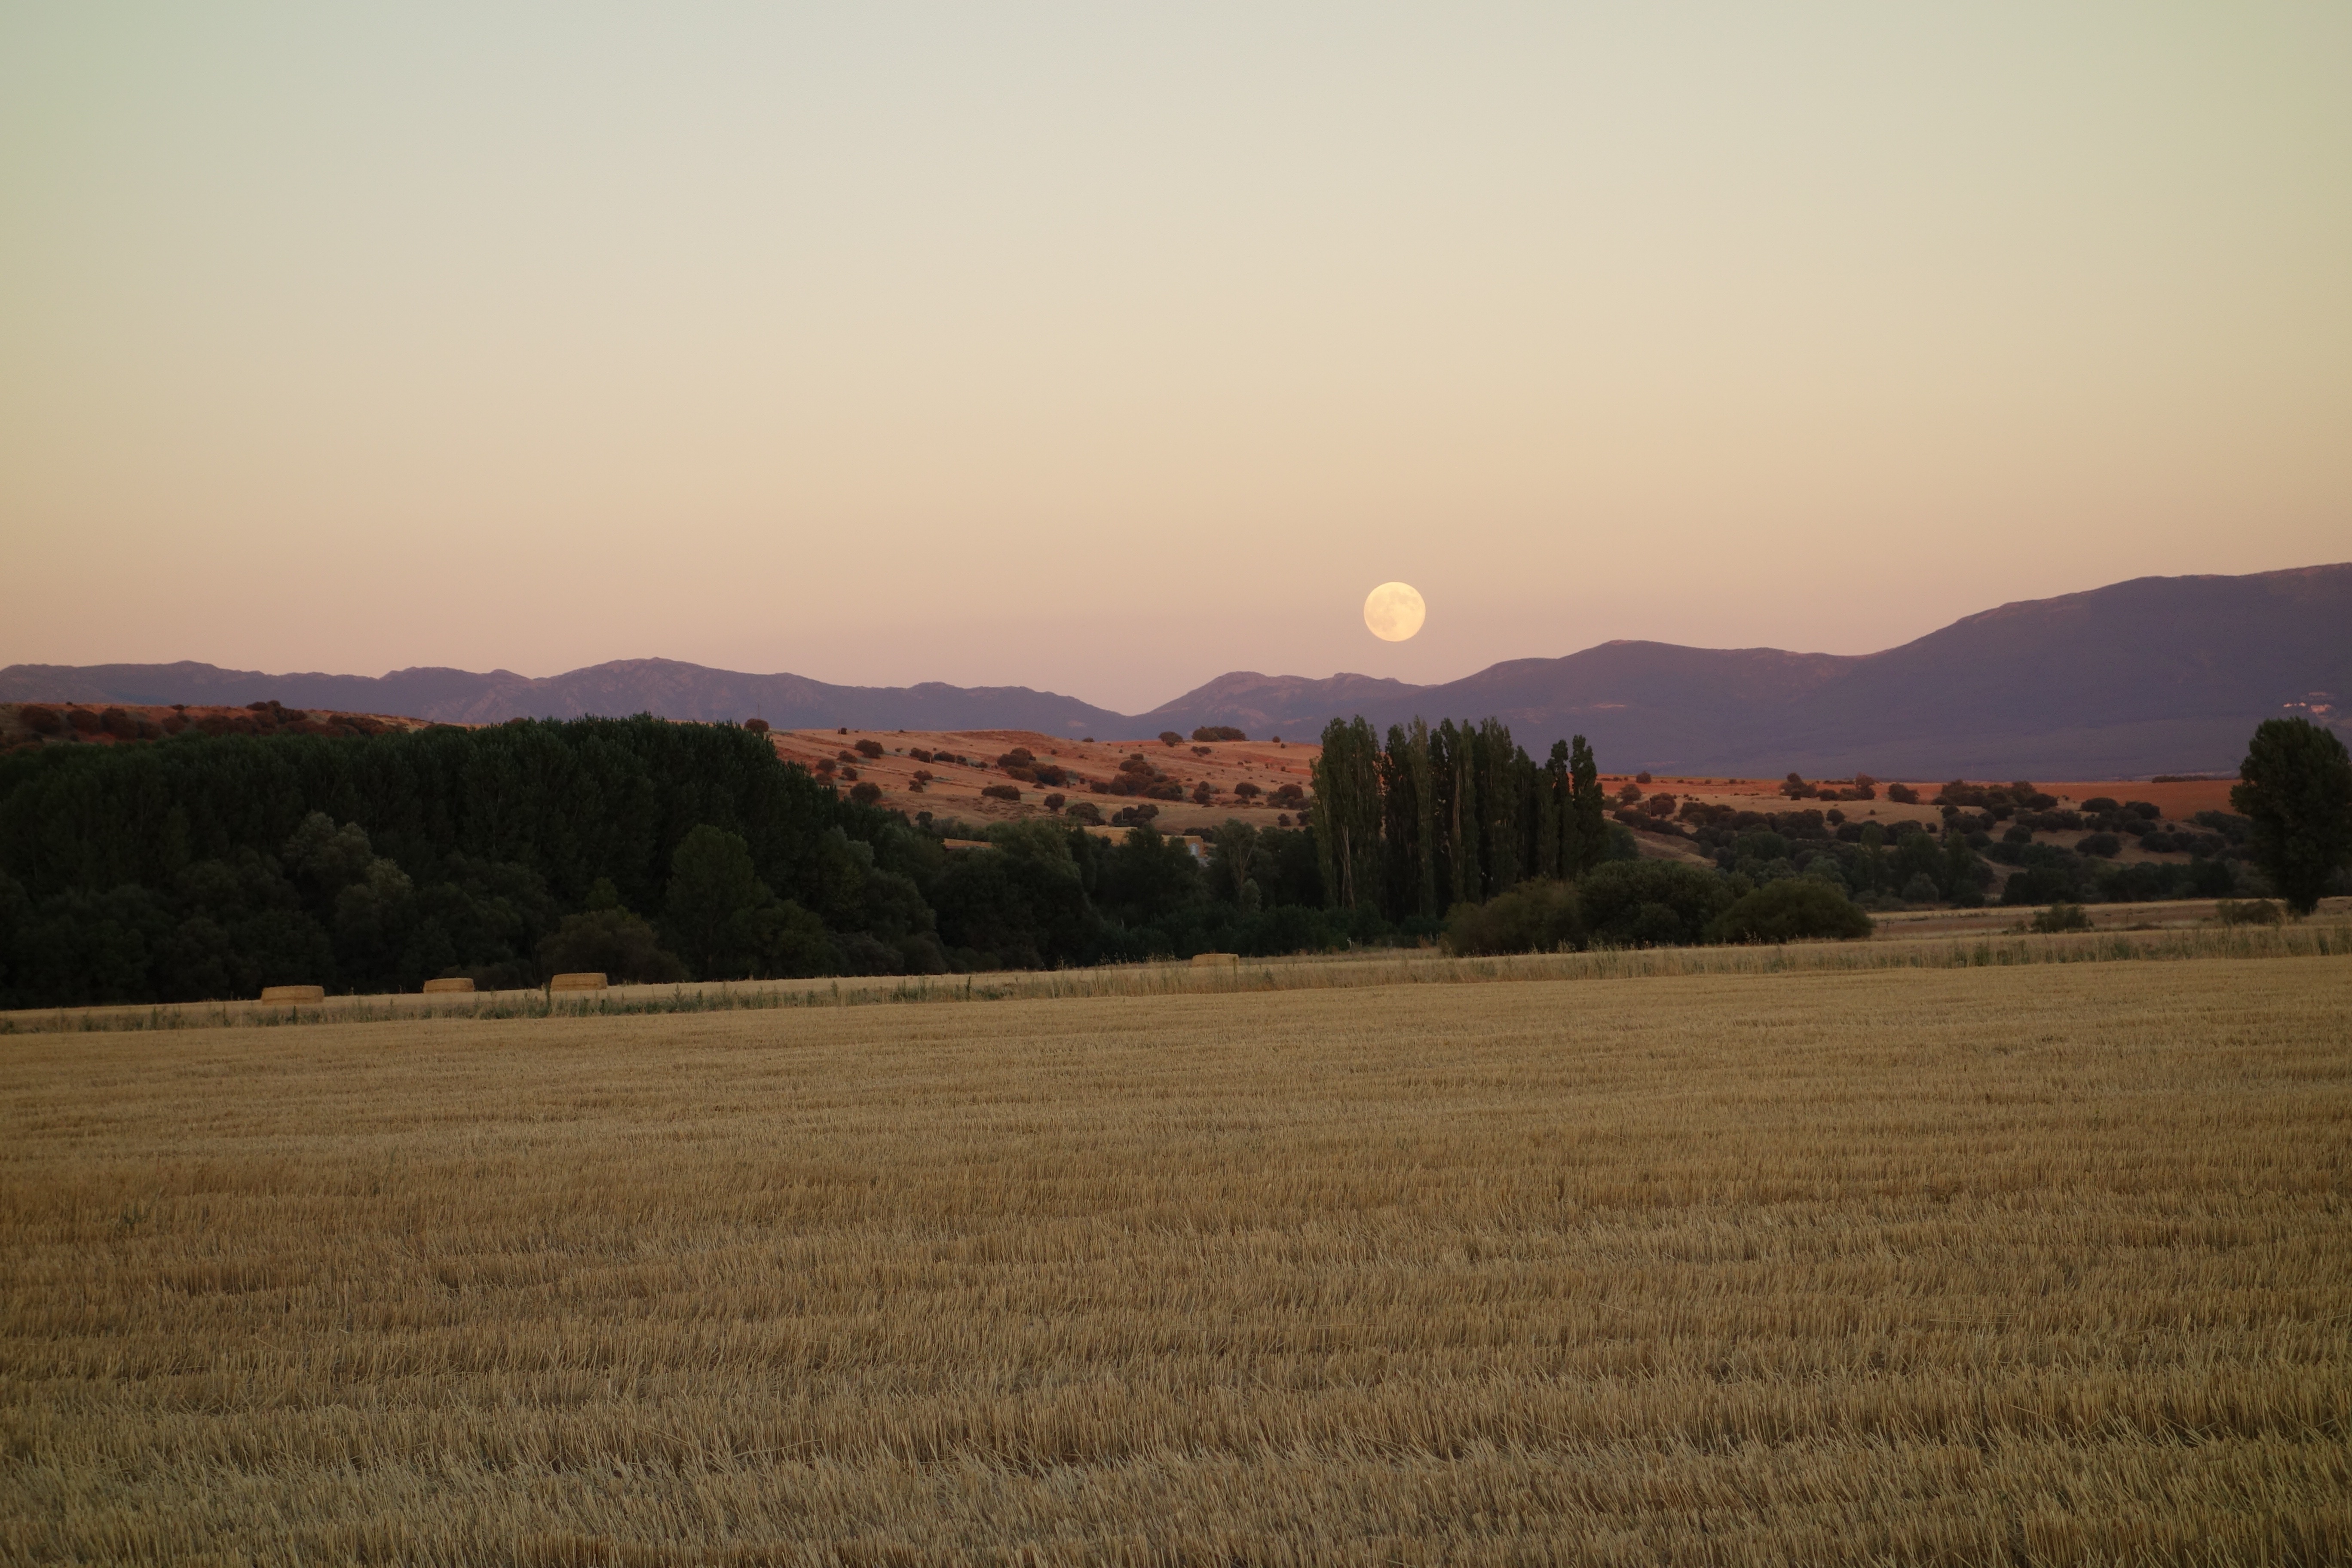
landscape, nature, horizon, mountain, cloud, sun, sunrise, sunset, field, prairie, sunlight, morning, hill, dawn, summer, dusk, evening, food, soil, agriculture, moon, plain, grassland, plateau, afternoon, steppe, rural area, natural environment, atmospheric phenomenon, grass family